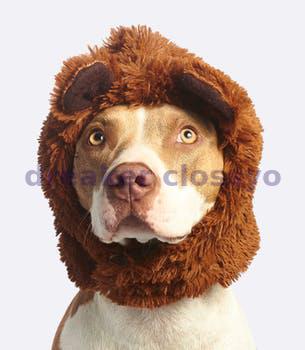
Label: Watermark